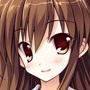
Portrait style: Anime Portrait